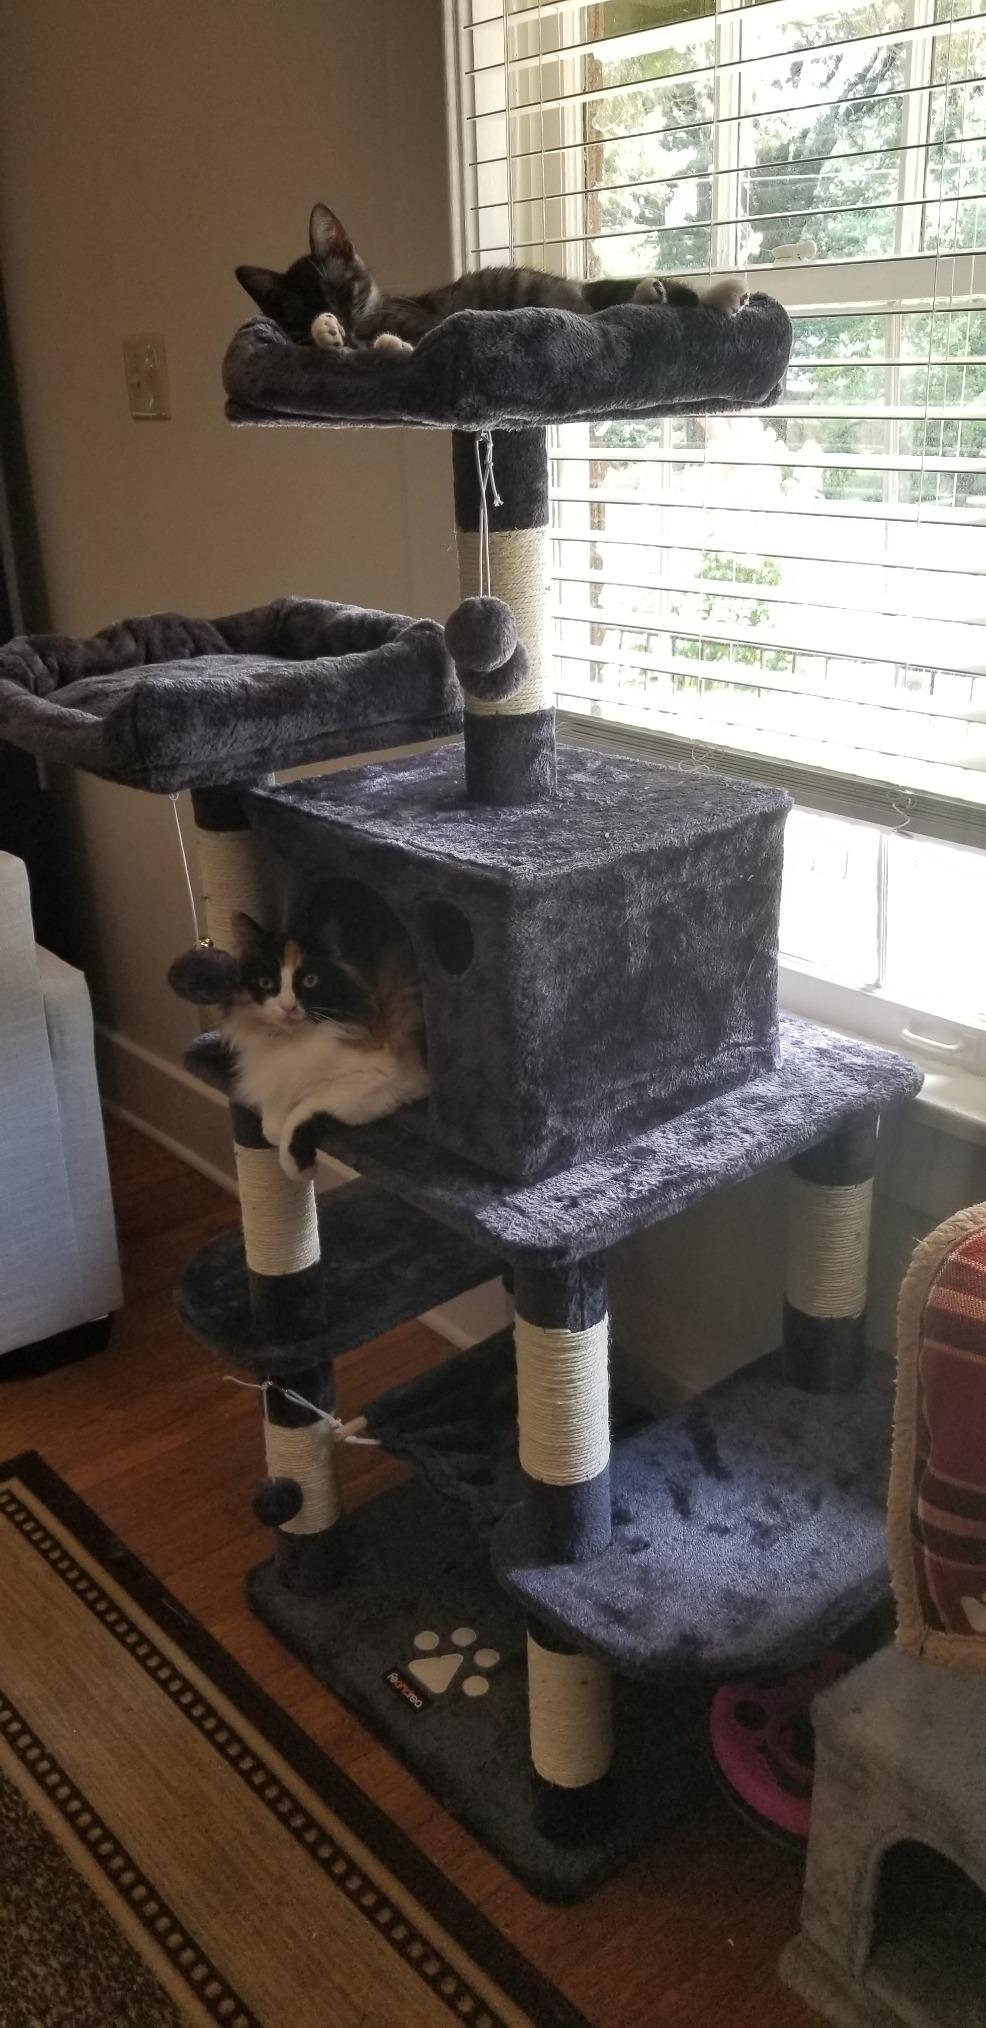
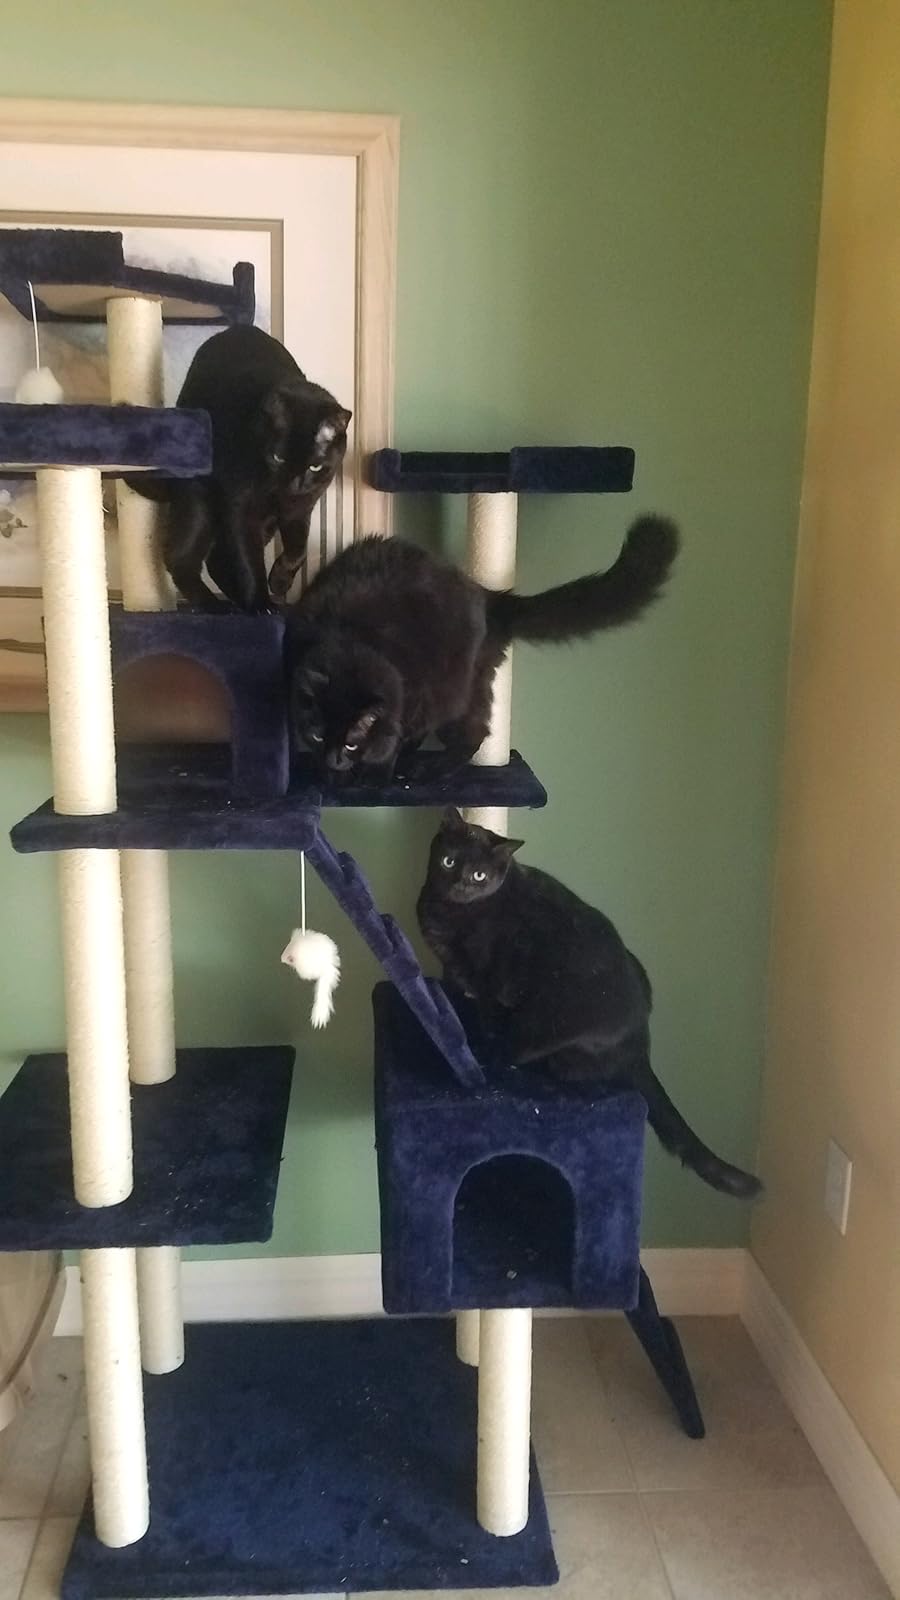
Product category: items_cat tree
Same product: no